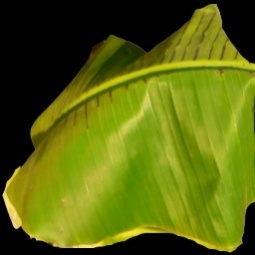
Label: Magnesium